Howard Townsend

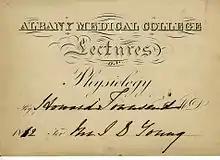
Ticket to admit one to a lecture by Dr. Howard Townsend at the Albany Medical College, 1852

In the autumn of 1852 Townsend was appointed a lecturing professor in the Albany Medical College in the area of obstetrics, which he taught for one course of lectures when he was transferred to the chair of Materia Medica. As a lecturer he was distinguished for his clearness and ability to impart a thorough knowledge of the subjects. He was noted for his ability to awaken enthusiasm in the students, and offering free access to the books of his personal library.